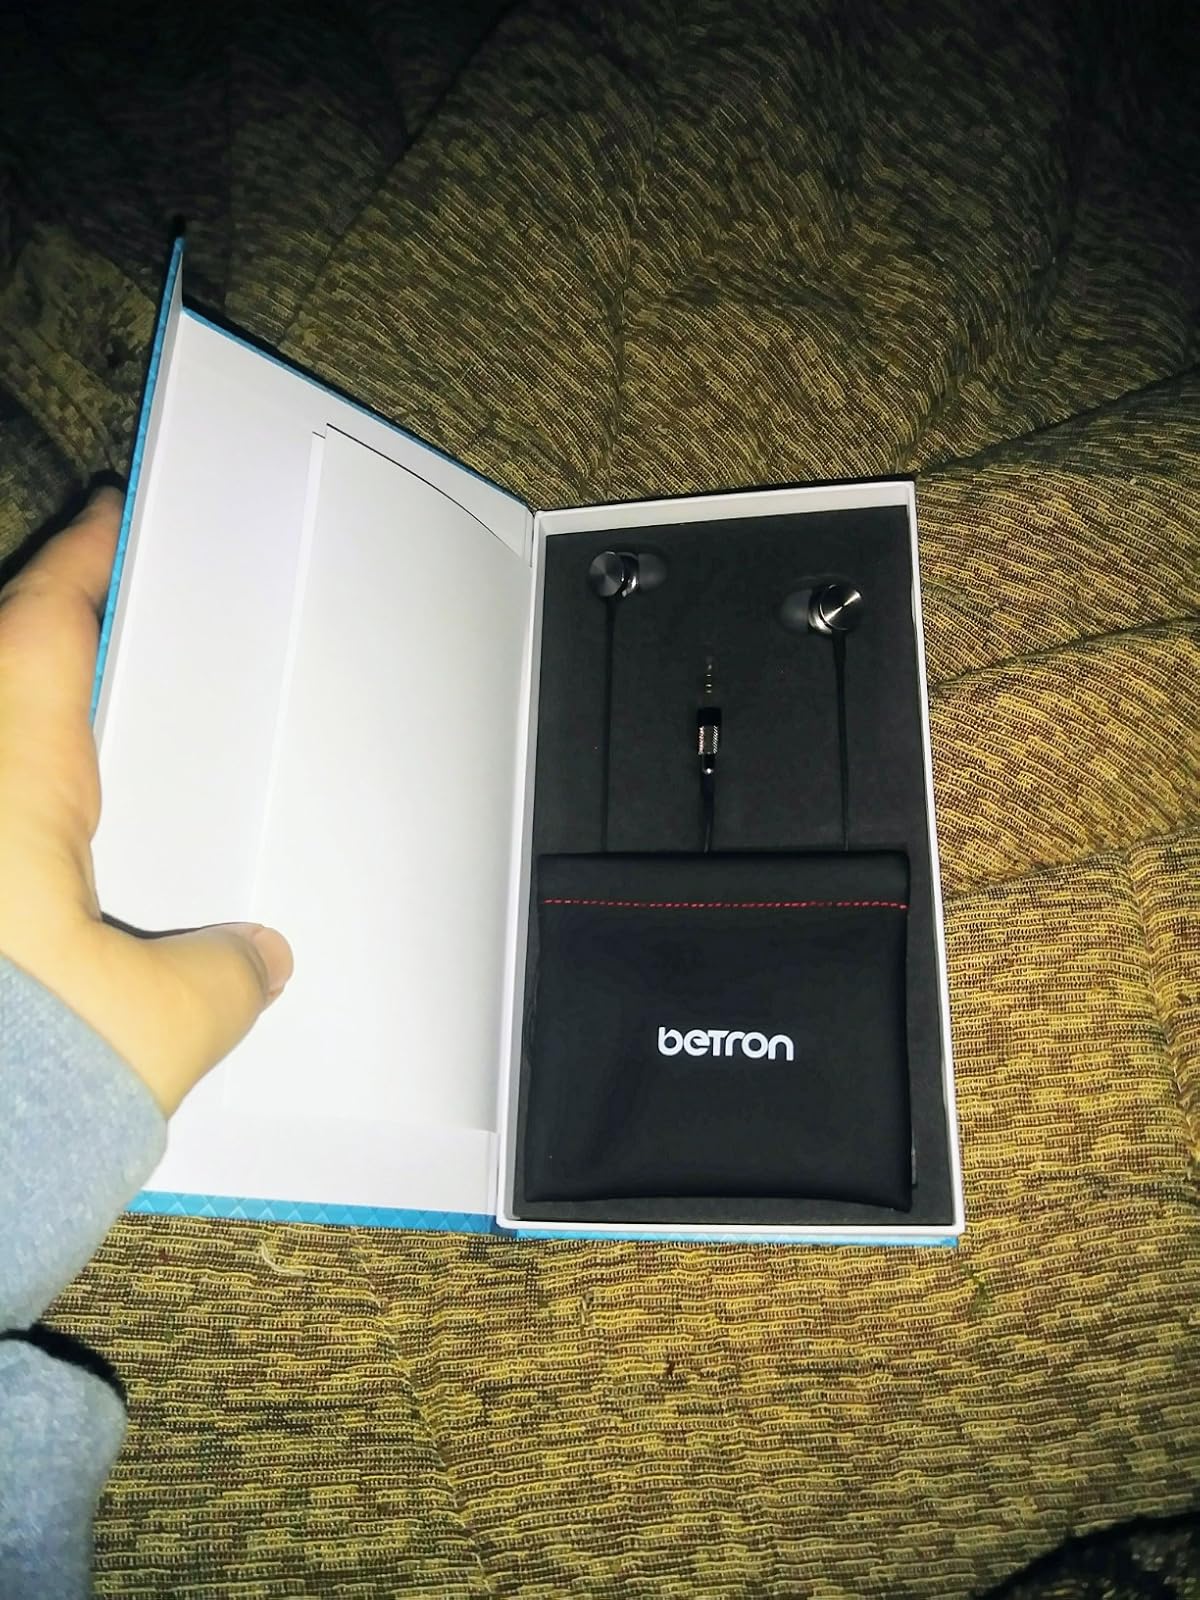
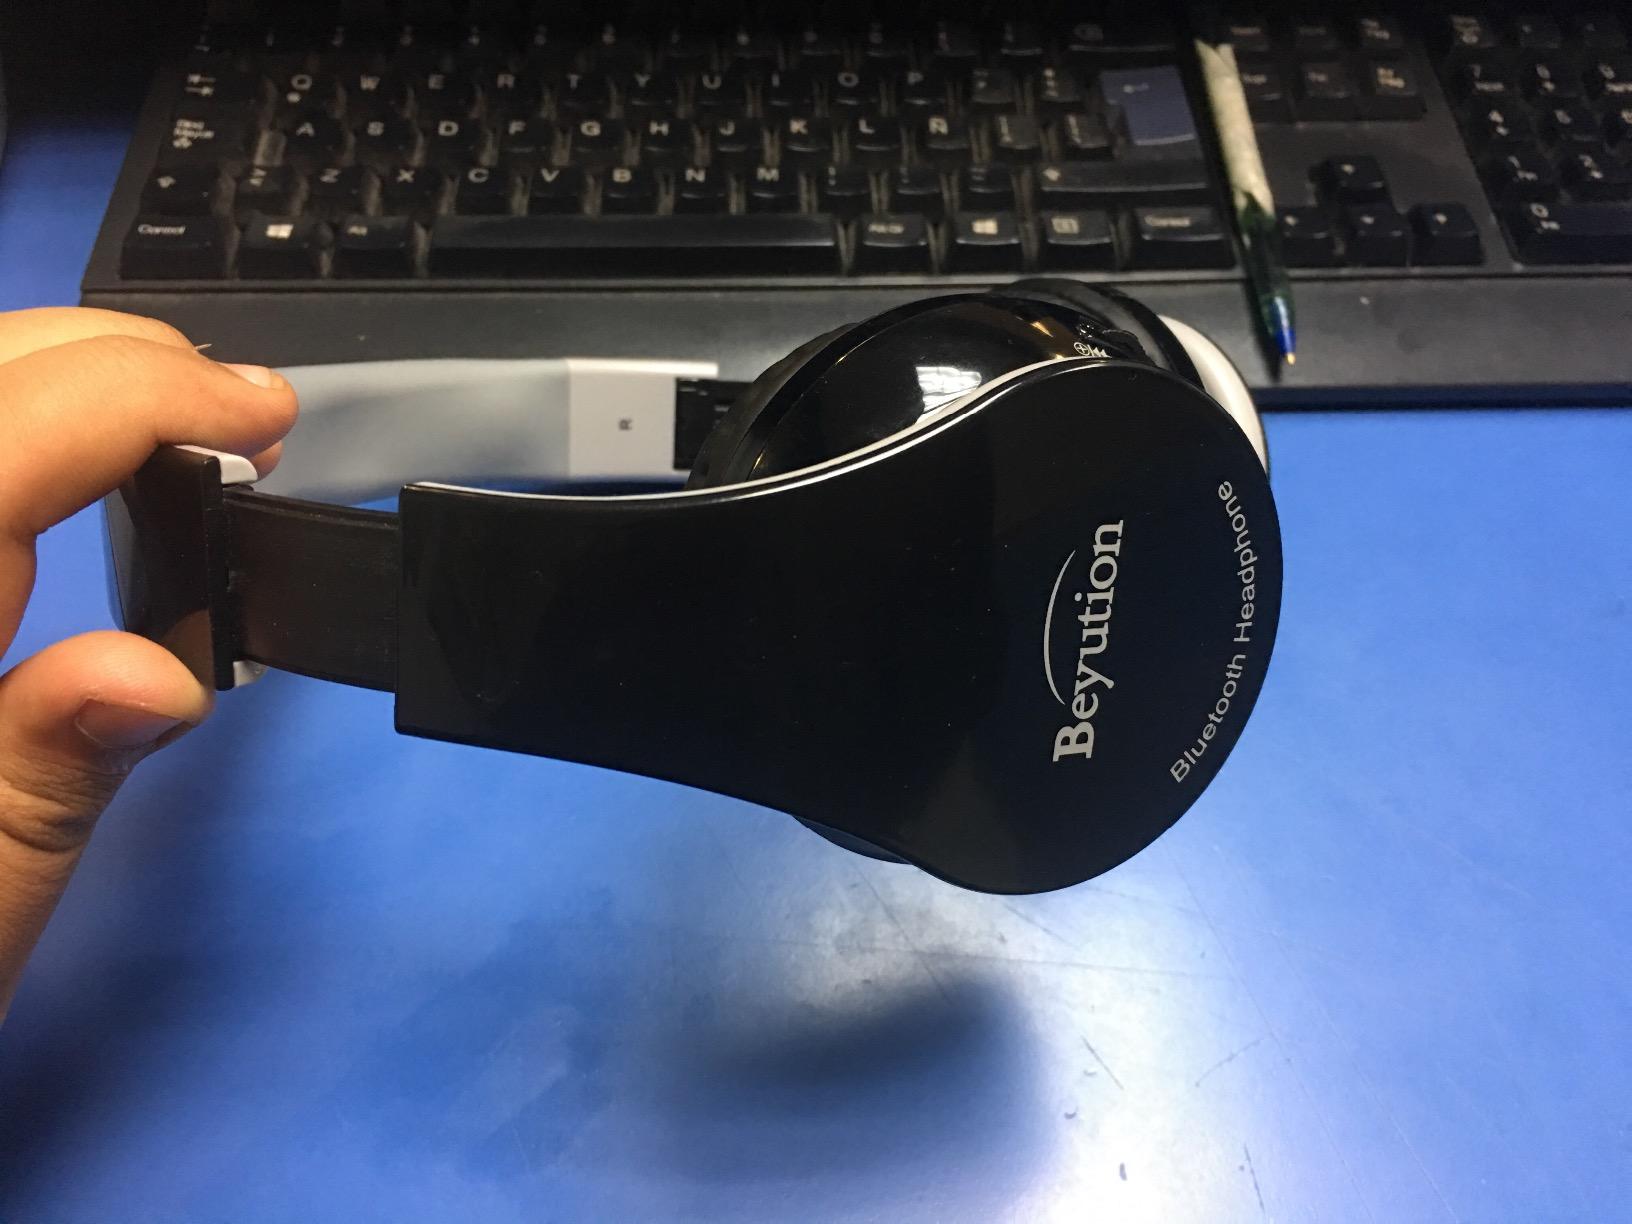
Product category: headphones
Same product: no